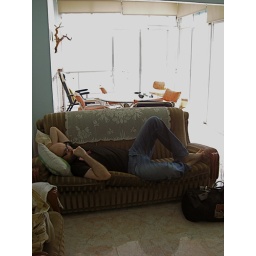
beach house in Cullera